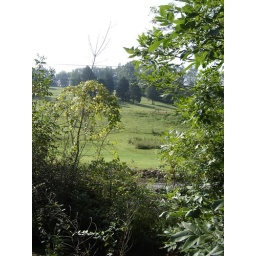
Hill behind the road behind Robert and Ollie Hubbard's home in Big Stone Gap, Virginia